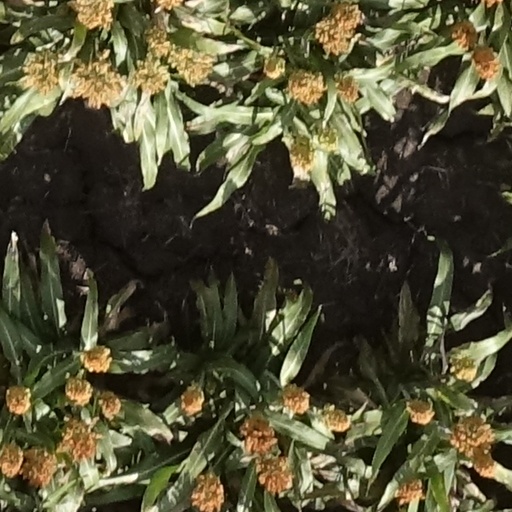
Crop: sorghum